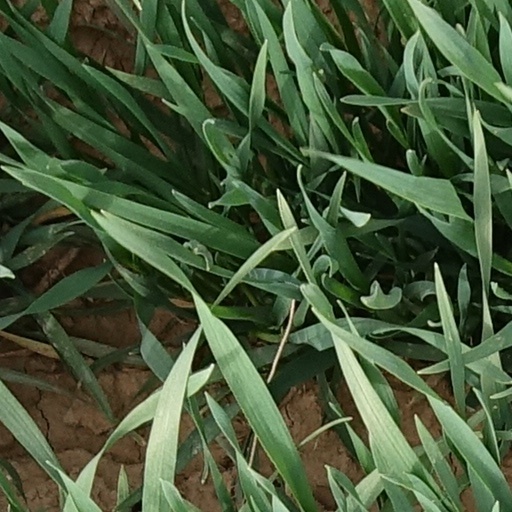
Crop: wheat